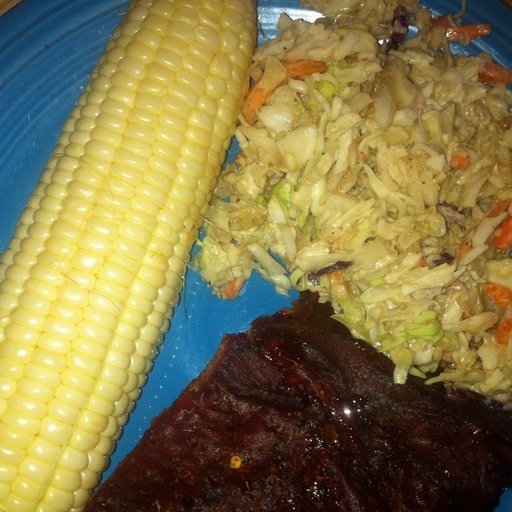
Label: baby_back_ribs